Hyacinthe Rigaud

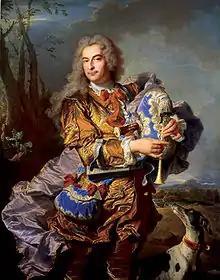
"Gaspard de Gueidan playing the musette" ("Gaspard de Gueidan en joueur de musette", 1738), Musée Granet, Aix-en-Provence.

Little is known about Rigaud's activities in Lyon, due to the lack of surviving documents. However, as per tradition, artists from Montpellier had strong ties with this city, as had, for example, Samuel Boissière who was trained in there, in Lyon. The identity of Rigaud's future depicted models shows that he worked for the city's cloth merchants, whose flourishing trade had long since given the city its profitable income.